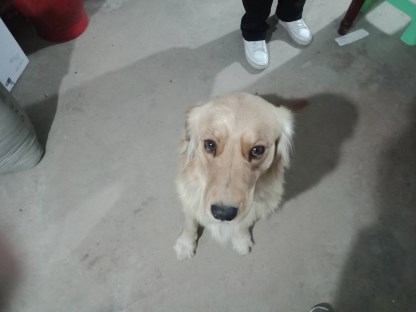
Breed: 5355-n000126-golden_retriever